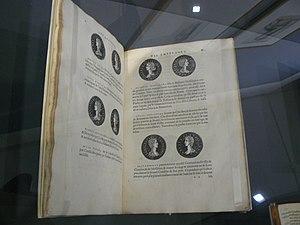
Ouvrage présenté durant l'exposition Claude, un empereur au destin singulier, catalogue 102.
Jacopo Strada, francisé en Jacques de Strada, est, en tant que peintre, architecte, orfèvre, inventeur de machines, numismate, linguiste, collectionneur et marchand d'art, un de ces créateurs aux multiples talents qui ont marqué la Renaissance.
Claude, un empereur au destin singulier est une exposition sur l'empereur Claude qui se déroule du 1ᵉʳ décembre 2018 au 4 mars 2019 au musée des Beaux-Arts de Lyon. Elle présente une vision renouvelée du personnage par rapport aux poncifs développés par ses contemporains et relayés durant des siècles.